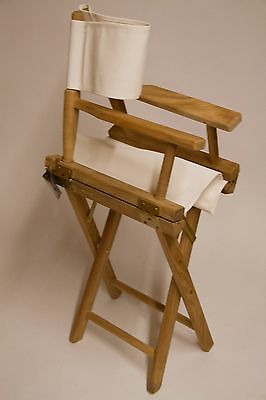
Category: chair